Borough 5 (Düsseldorf)

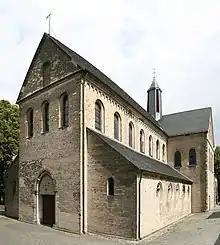
St. Suitbertus in Kaiserswerth

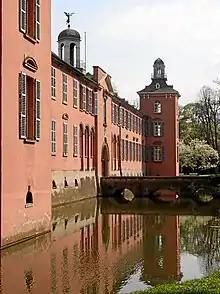
Schloss Kalkum in Kalkum

Borough 5 is a northern borough of Düsseldorf, the state capital of North Rhine-Westphalia, Germany. Düsseldorf's International Airport is located in the borough. It is the largest borough by land area, but also the least populated. The borough covers an area of 50.75 square kilometres and (as of December 2020) has about 34,500 inhabitants.